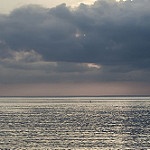
Label: sea